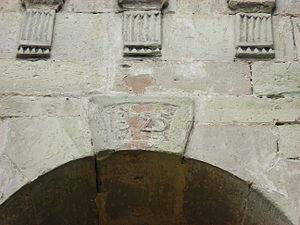
Tympan de l'église St. Brice de Falck (France)
L’église Saint-Brice se situe dans la commune française de Falck, au cœur de la région naturelle franco-allemande du Warndt. Elle est désaffectée après la construction d'une nouvelle église de style contemporain en 1951, l'église du Christ-Roi.